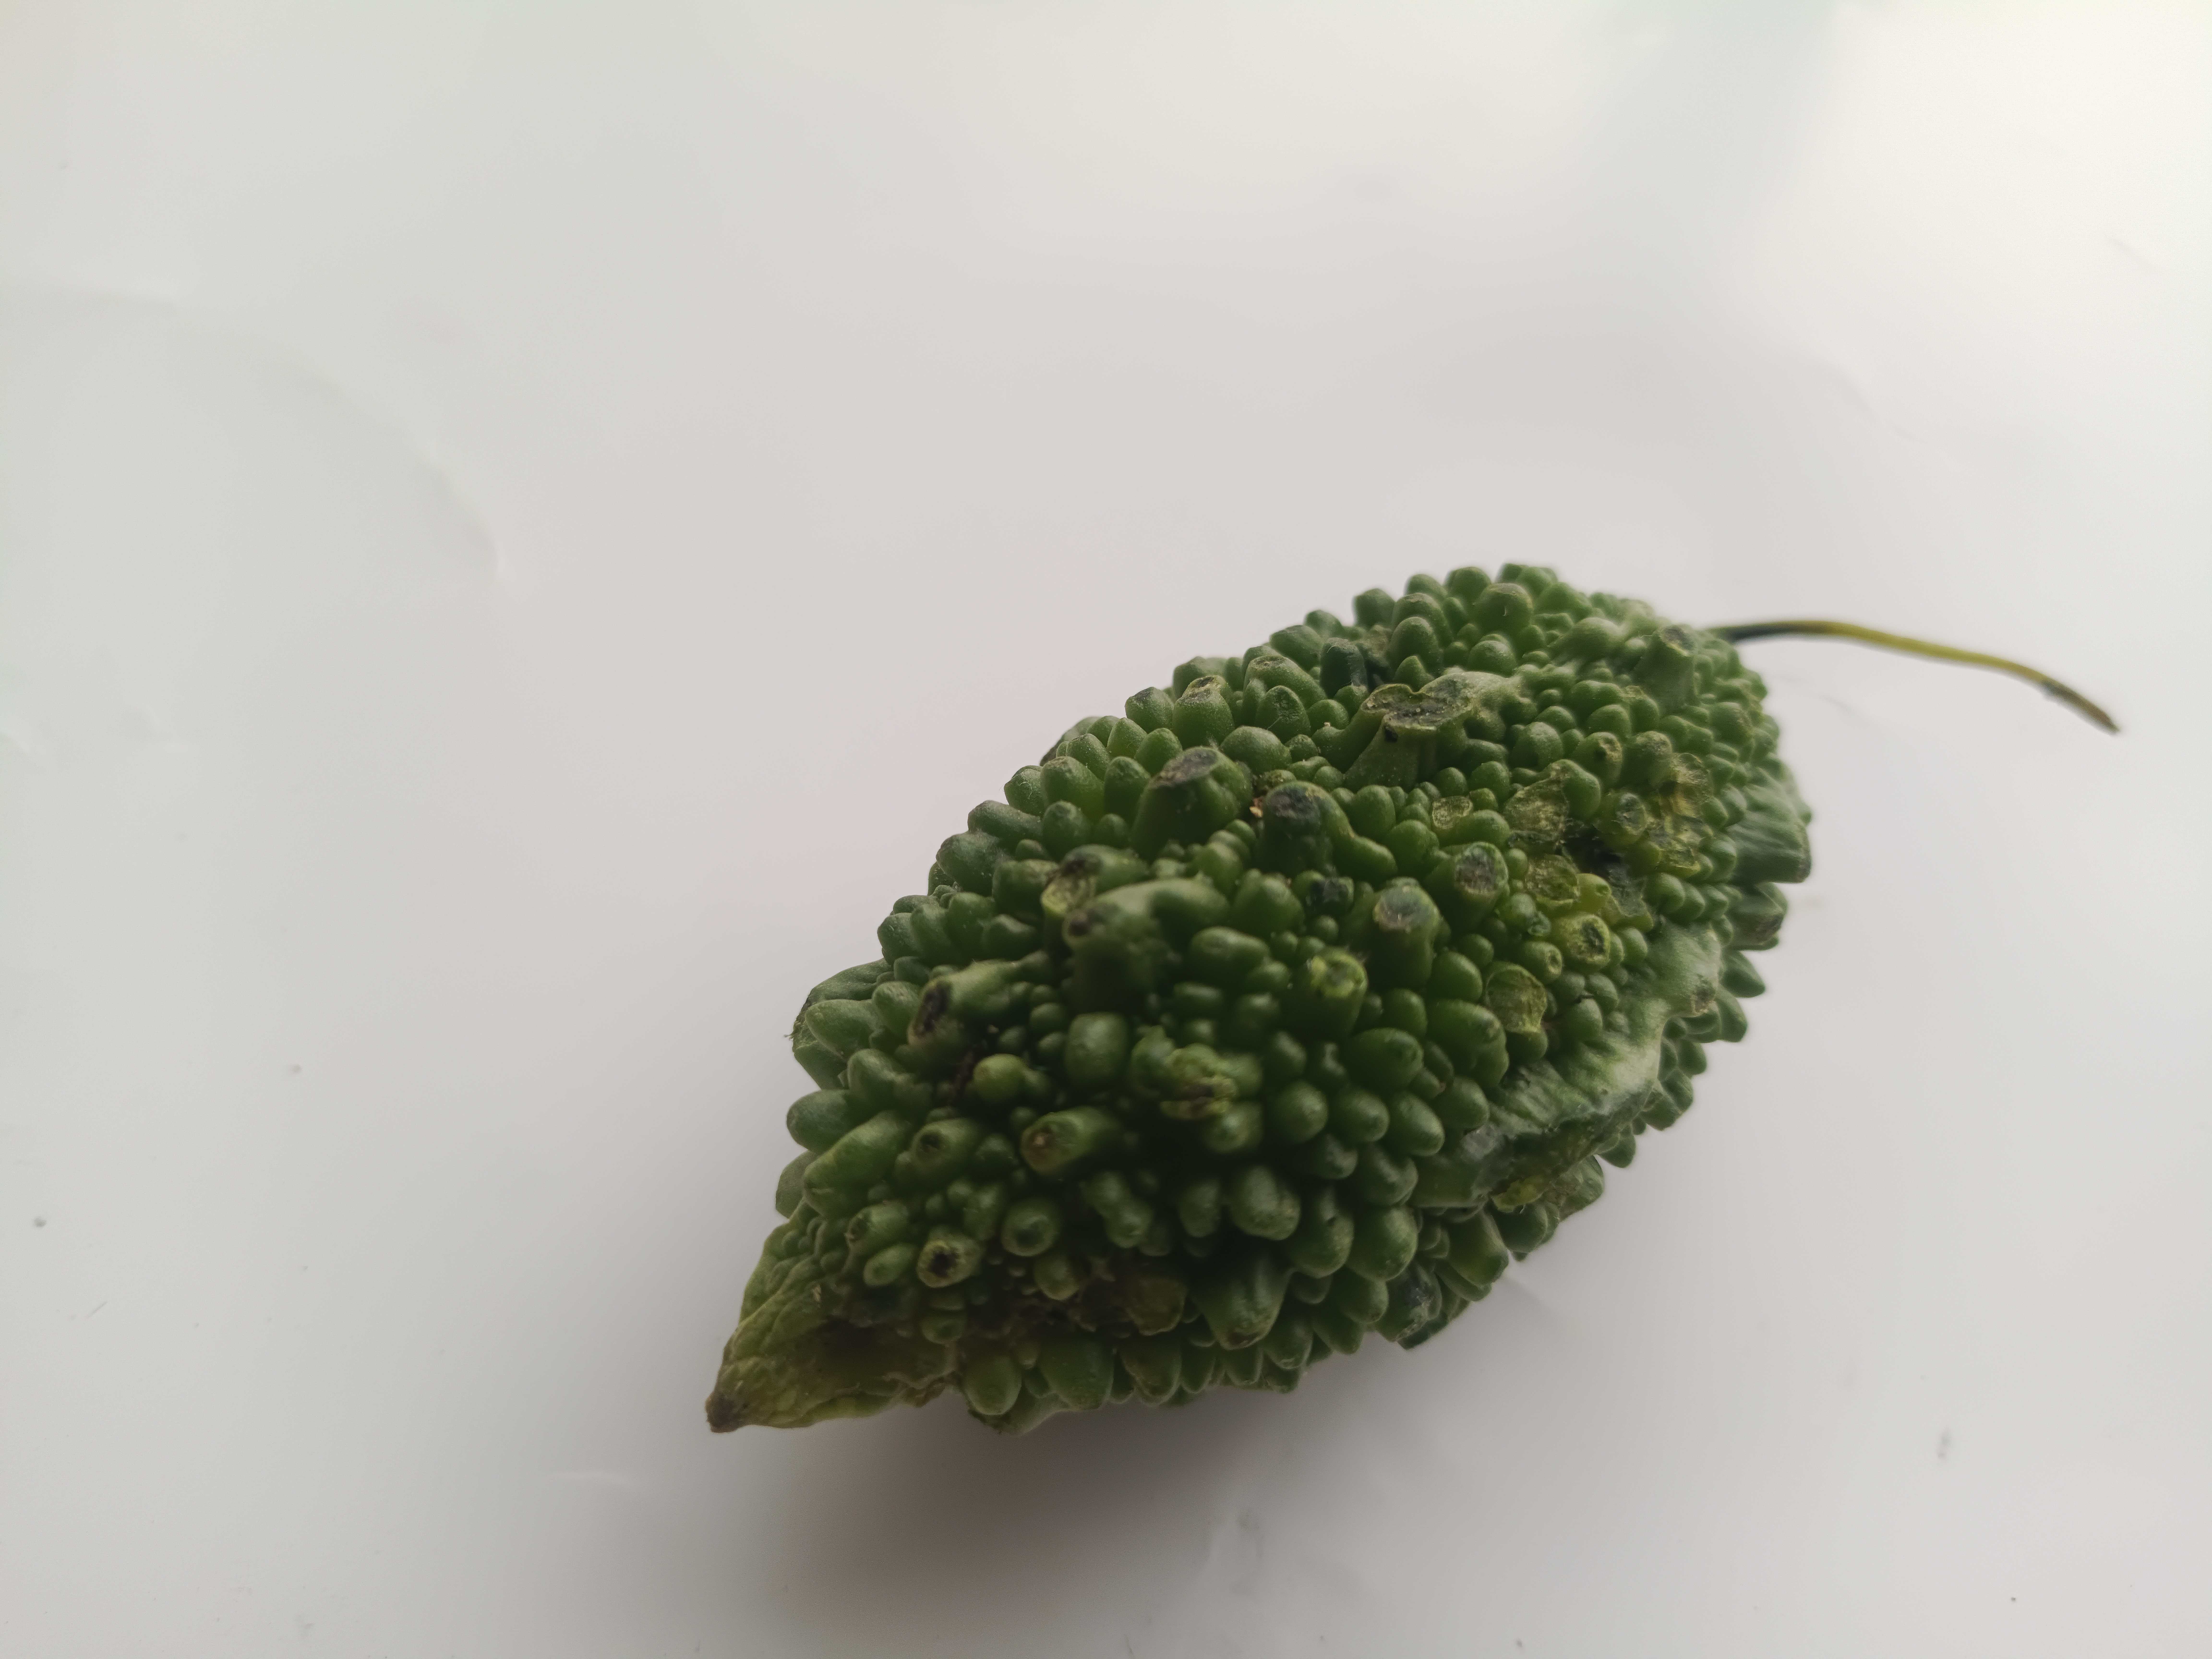
Label: Momordica charantia